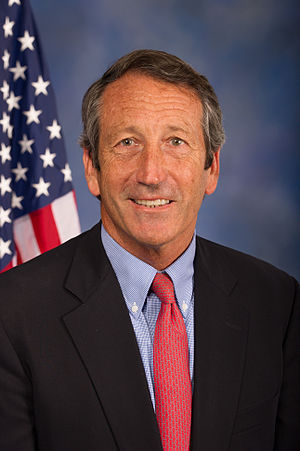
Mark Sanford
Marshall Clement "Mark" Sanford, Jr. er en amerikansk politiker for det republikanske parti. Han var den 115. guvernør i delstaten South Carolina i perioden 2003 til 2011. Sanford var tidligere medlem af det føderale Repræsentanternes hus.